Romania in the Middle Ages

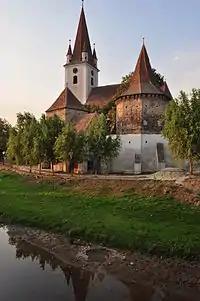
Fortified Saxon church at Cristian, Sibiu

In order to establish a zone of buffer states, Sigismund I of Hungary tried to draw the neighboring Orthodox rulers under his own suzerainty by granting them estates in his kingdom. For example, Stefan Lazarević of Serbia received Satu Mare, Baia Mare and Baia Sprie in modern Romania, and Mircea I of Wallachia was granted Făgăraș. Sigismund I was also the first monarch who recognized, in 1419, the legislative competence of the Estates in Transylvania. On his initiative, their assembly declared that in case of an Ottoman attack, every third nobleman and every tenth serf would take up arms. Indeed, from 1420 Ottoman attacks occurred on an annual basis. In this period many Saxon churches, and later the Székely churches of the Ciuc region, were fortified, which gave local architecture a distinctive appearance.